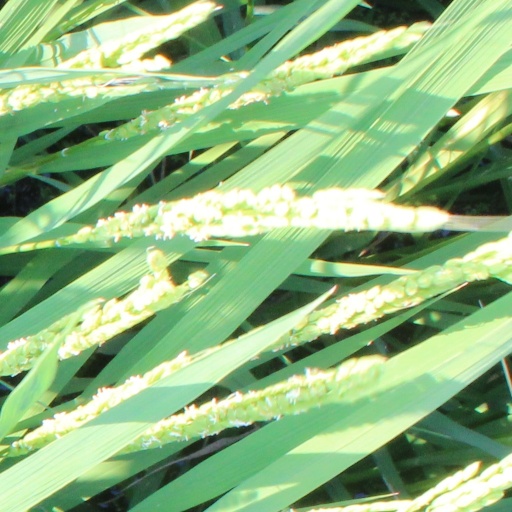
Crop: rice